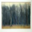
Label: forest